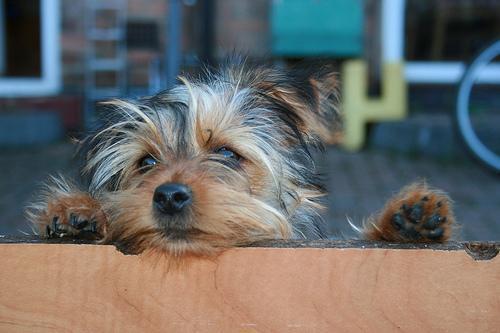
yorkshire terrier